Ernest O. Wollan

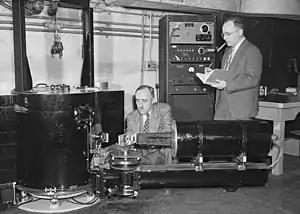
Ernest O. Wollan (left) and Clifford Shull working with a double-crystal neutron spectrometer at the ORNL X-10 graphite reactor in 1949.

Ernest Omar Wollan (November 6, 1902 – March 11, 1984) was an American physicist who made major contributions in the fields of neutron scattering and health physics.